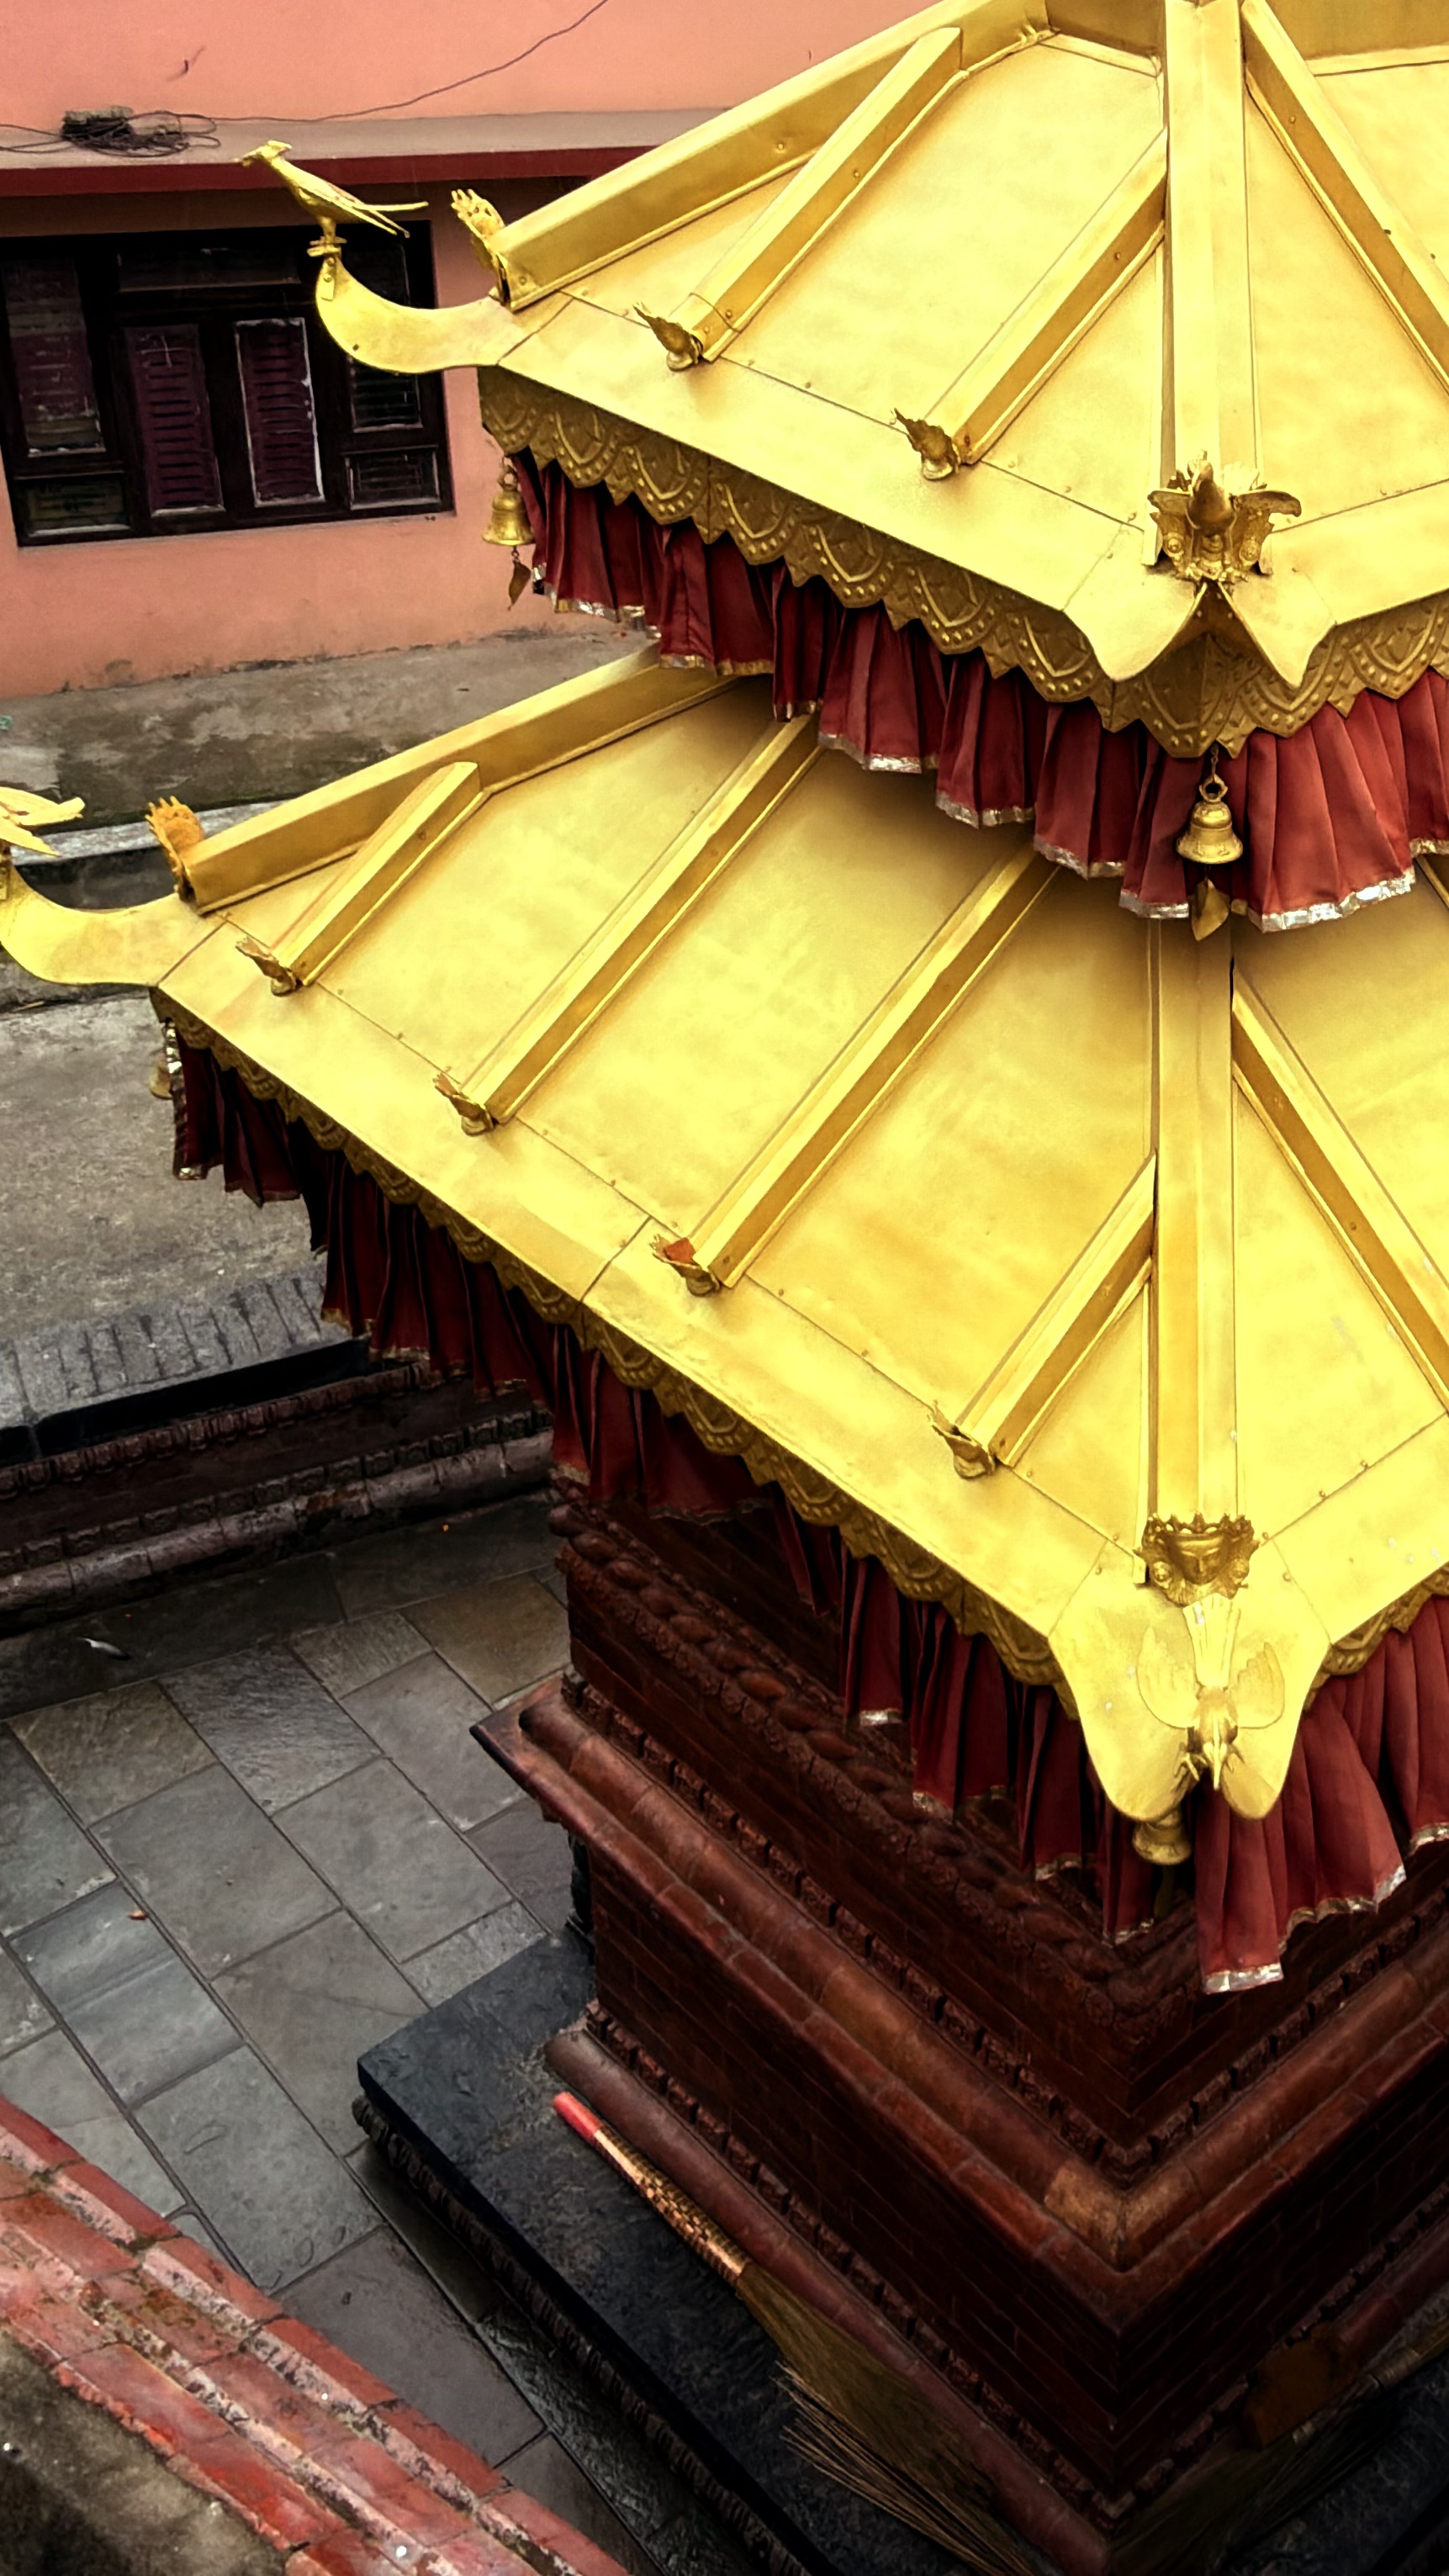
Heritage site: Karyabinayak_Temple